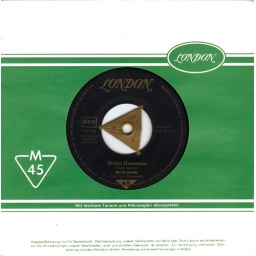
This green bag makes pop history in Germany. Favourite Record-Bag of a generation !